Akhtala

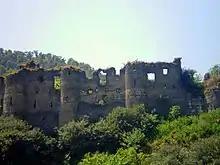
The eastern wall of Akhtala Fortress, dating back to the 10th century

In 1118–1122, the Georgian king David the Builder conquered Lori and granted the region's rule to the Georgian-Armenian Orbelian dynasty. The Orbelians revolted unsuccessfully in 1177, after which a Kipchak named K'ubasari was appointed "spasalari" of Lori. Later in 1185, Lori became ruled by the Mkhargrdzeli family after Queen Tamar of Georgia appointed the Zakarid prince Sarkis as its governor.